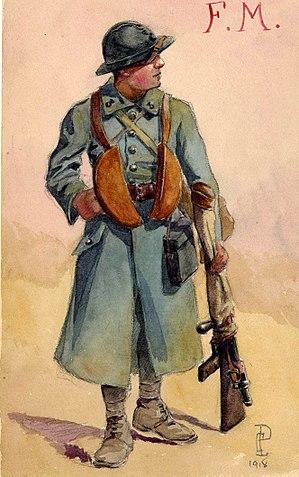
Sodat au repos
Robert de la Rivière né le 3 octobre 1909 à Mont-de-Marsan dans les Landes - ) est un peintre aquarelliste et pilote automobile français plus connu sous le nom de Rob Roy fut, dès sa jeunesse, un amoureux de l'automobile.